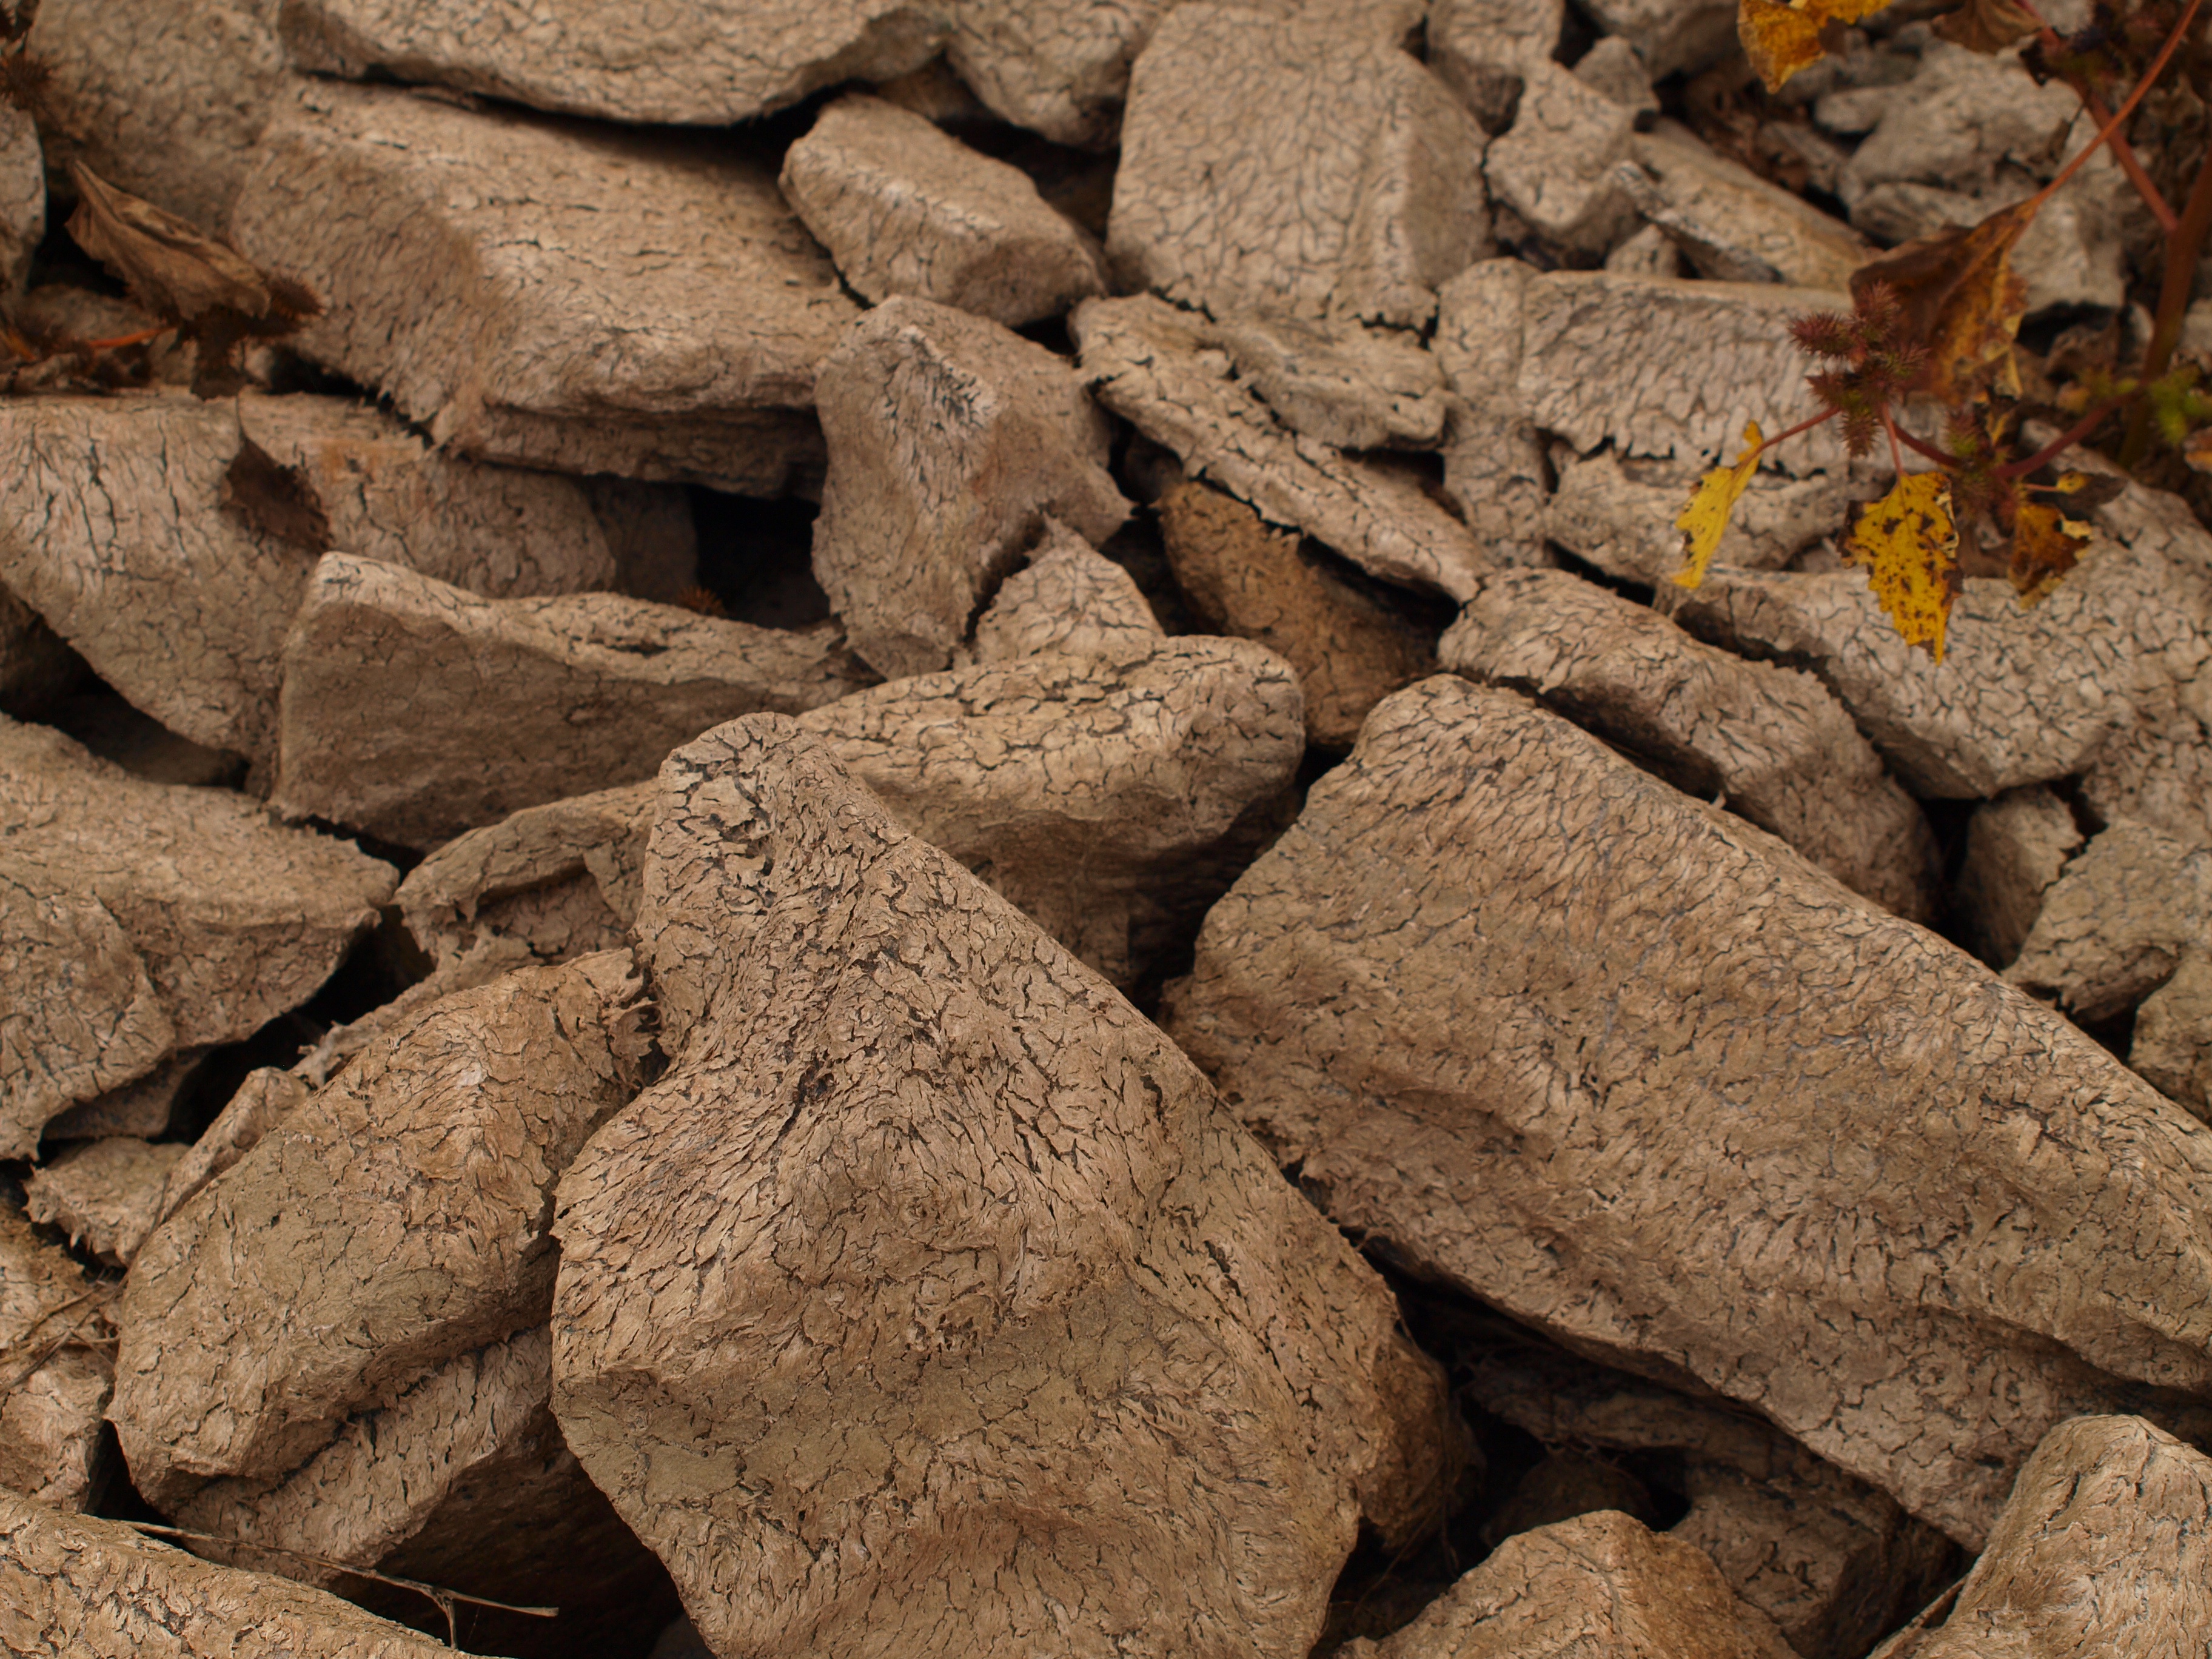
sand, rock, wood, texture, leaf, soil, material, geology, gravel